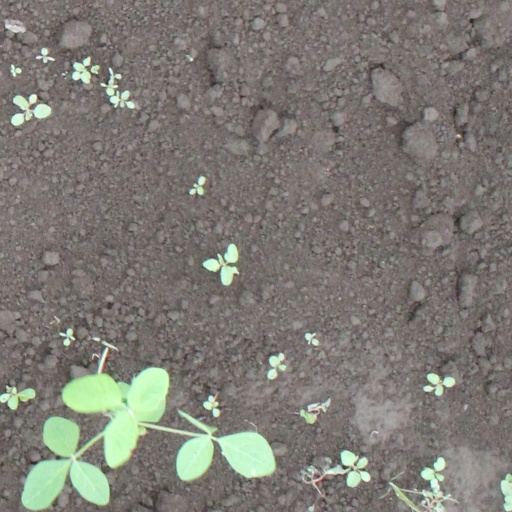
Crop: soybean